Christine O'Donnell

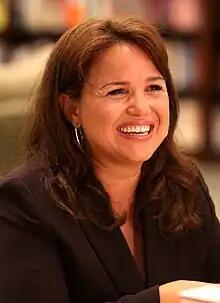
O'Donnell in 2011

Christine Therese O'Donnell (born August 27, 1969) is an American conservative activist in the Tea Party movement best known for her 2010 campaign for the United States Senate seat from Delaware vacated by Joe Biden.